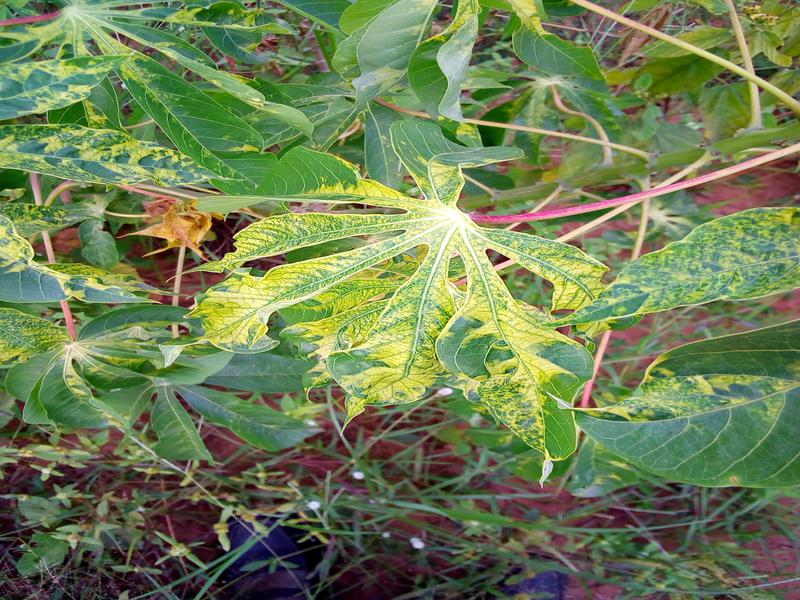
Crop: cassava
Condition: mosaic_disease